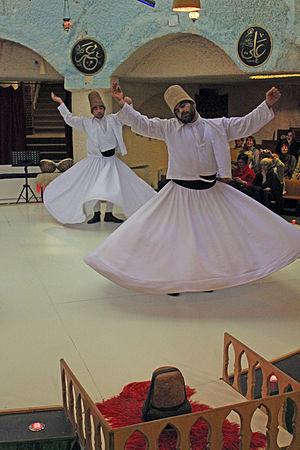
Cérémonie de Derviches tourneurs de la confrérie de Konya, danse 4
La Maison dorée de Samarkand est la 26ᵉ aventure de Corto Maltese écrite et dessinée par Hugo Pratt.